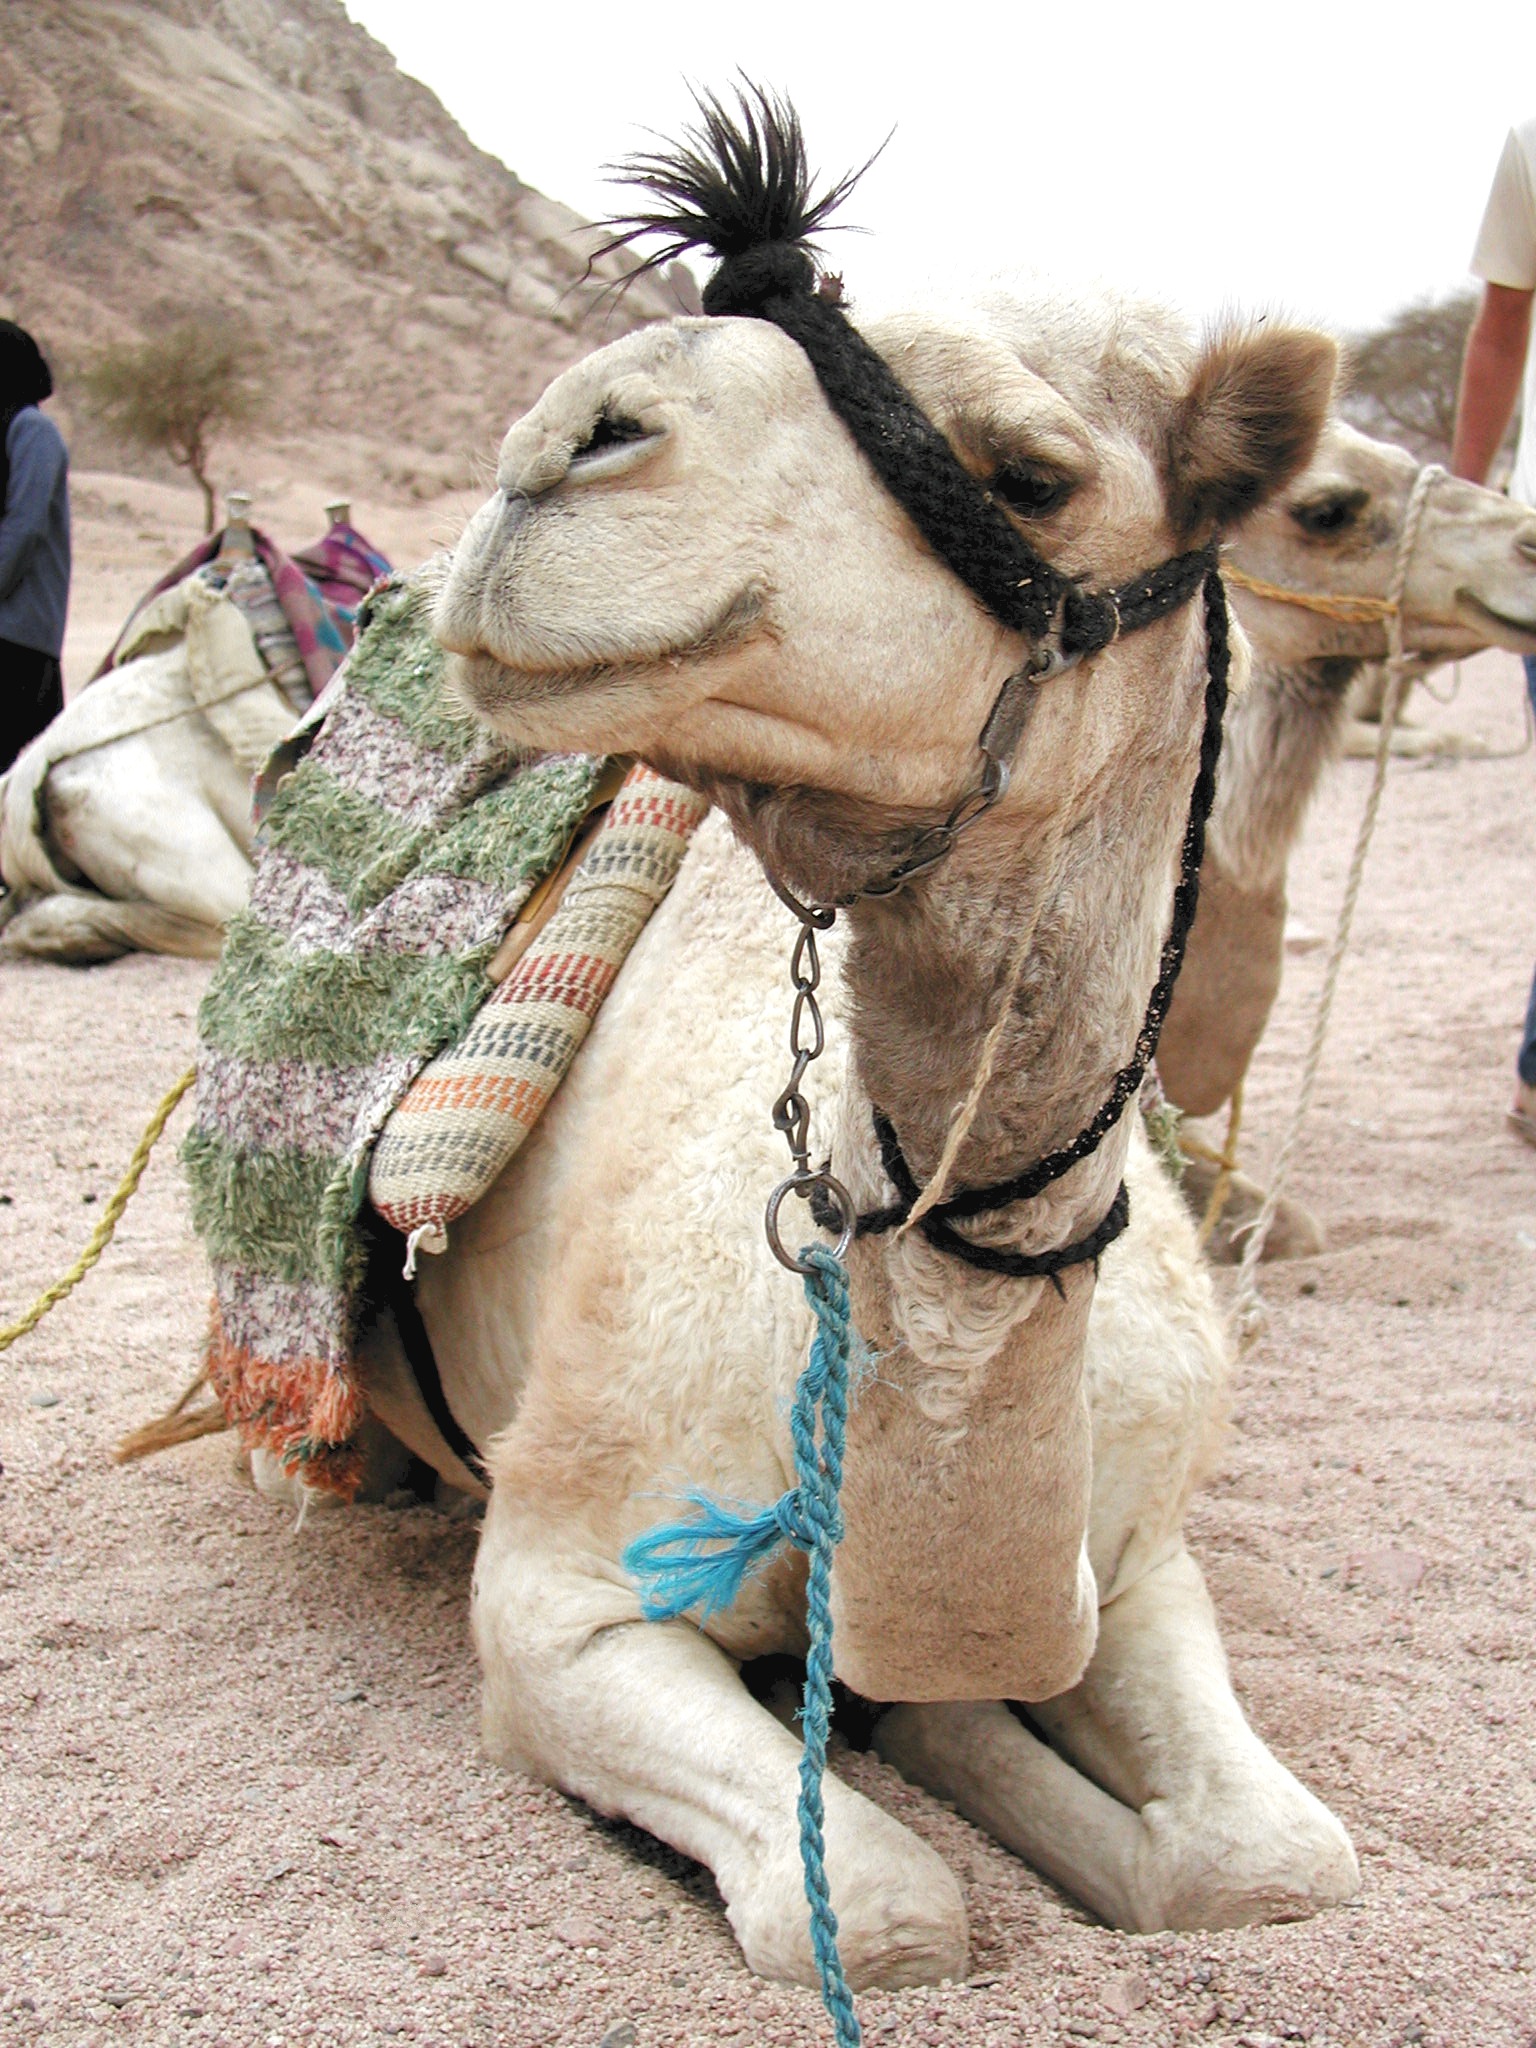
camel, mammal, dromedary, donkey, egypt, animals, pack animal, camel like mammal, horse like mammal, arabian camel